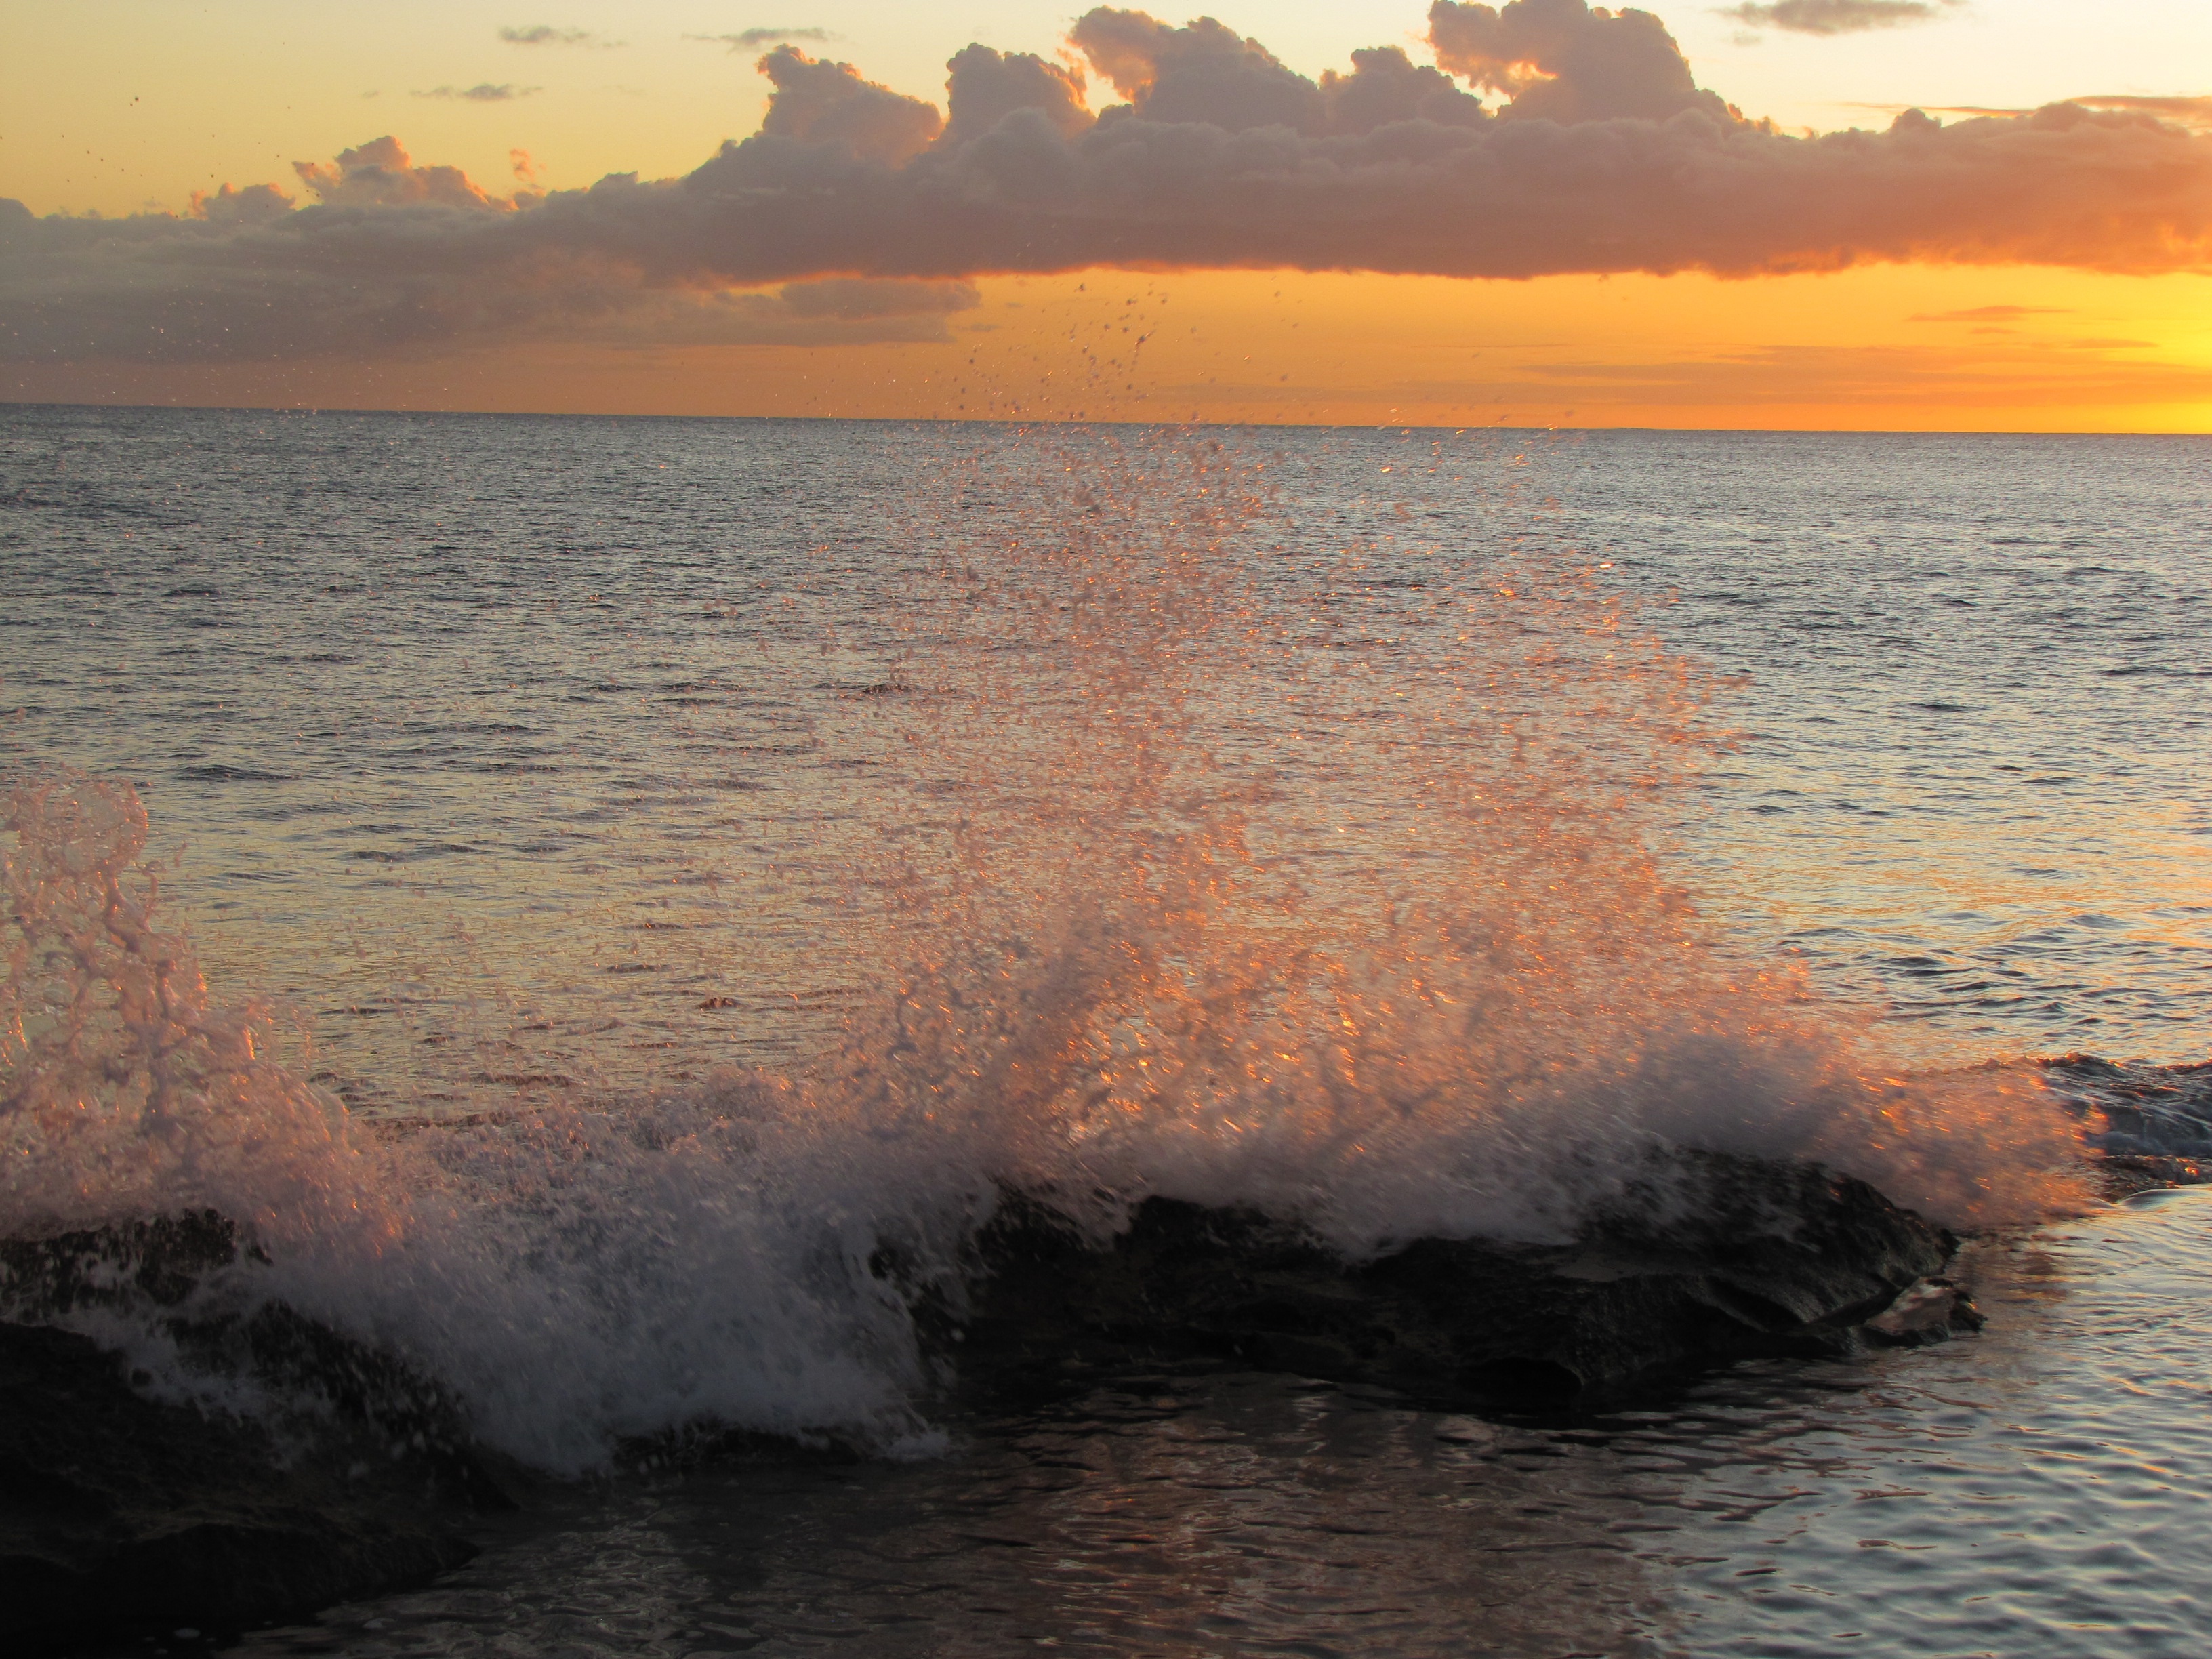
beach, sea, coast, rock, ocean, horizon, cloud, sunrise, sunset, morning, shore, wave, dawn, dusk, evening, reflection, bay, body of water, wind wave